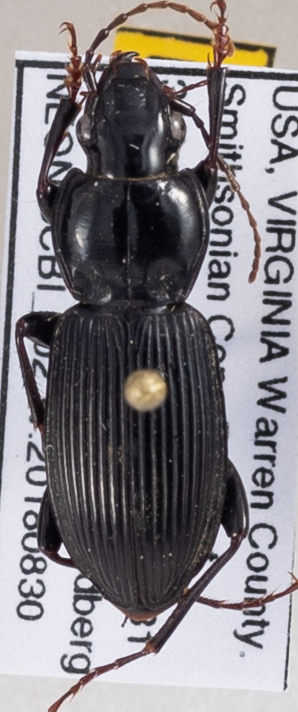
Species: Pterostichus coracinus
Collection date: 2018-08-30
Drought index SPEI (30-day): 1.574
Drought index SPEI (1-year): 1.93
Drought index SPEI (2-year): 1.69